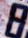
Number: 8